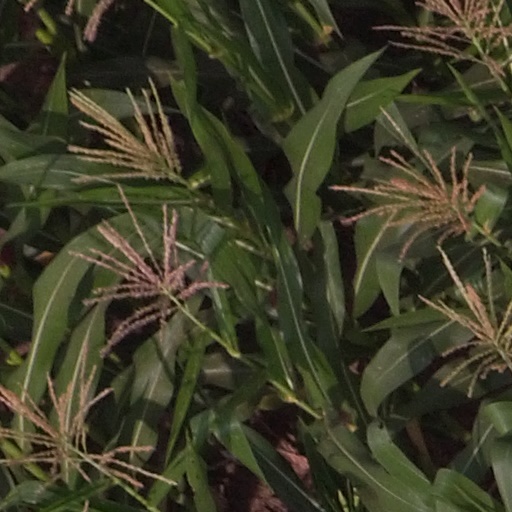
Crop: maize; corn